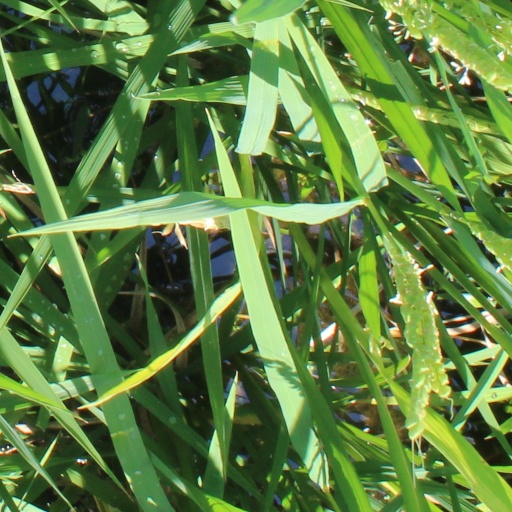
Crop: rice